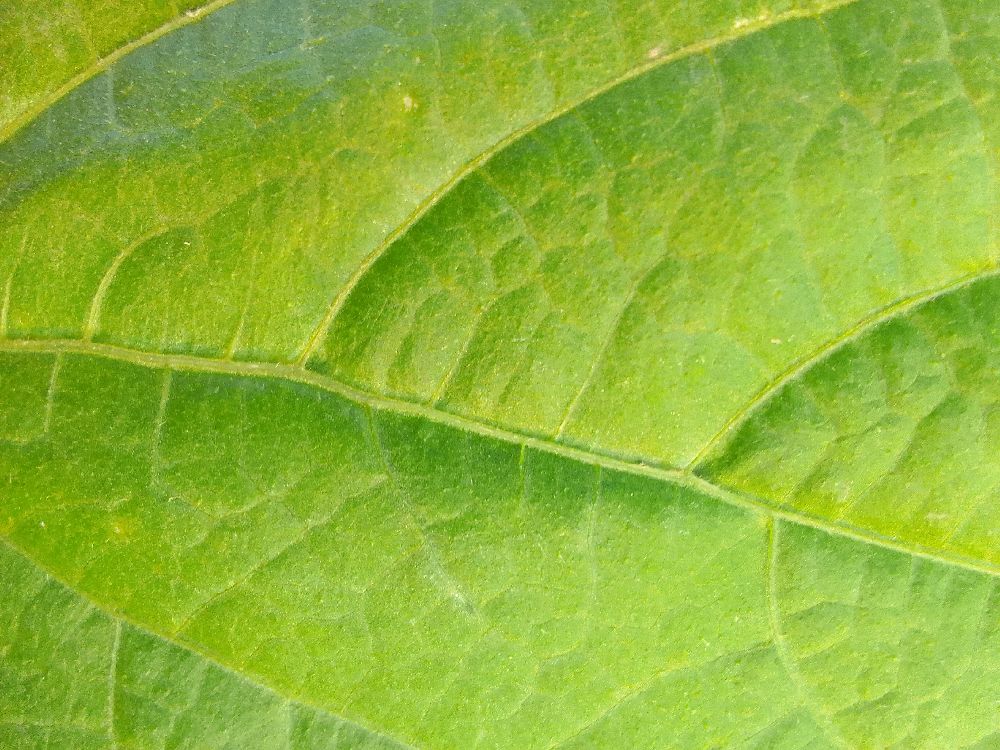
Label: healthy